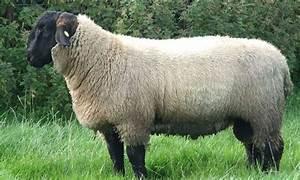
sheep